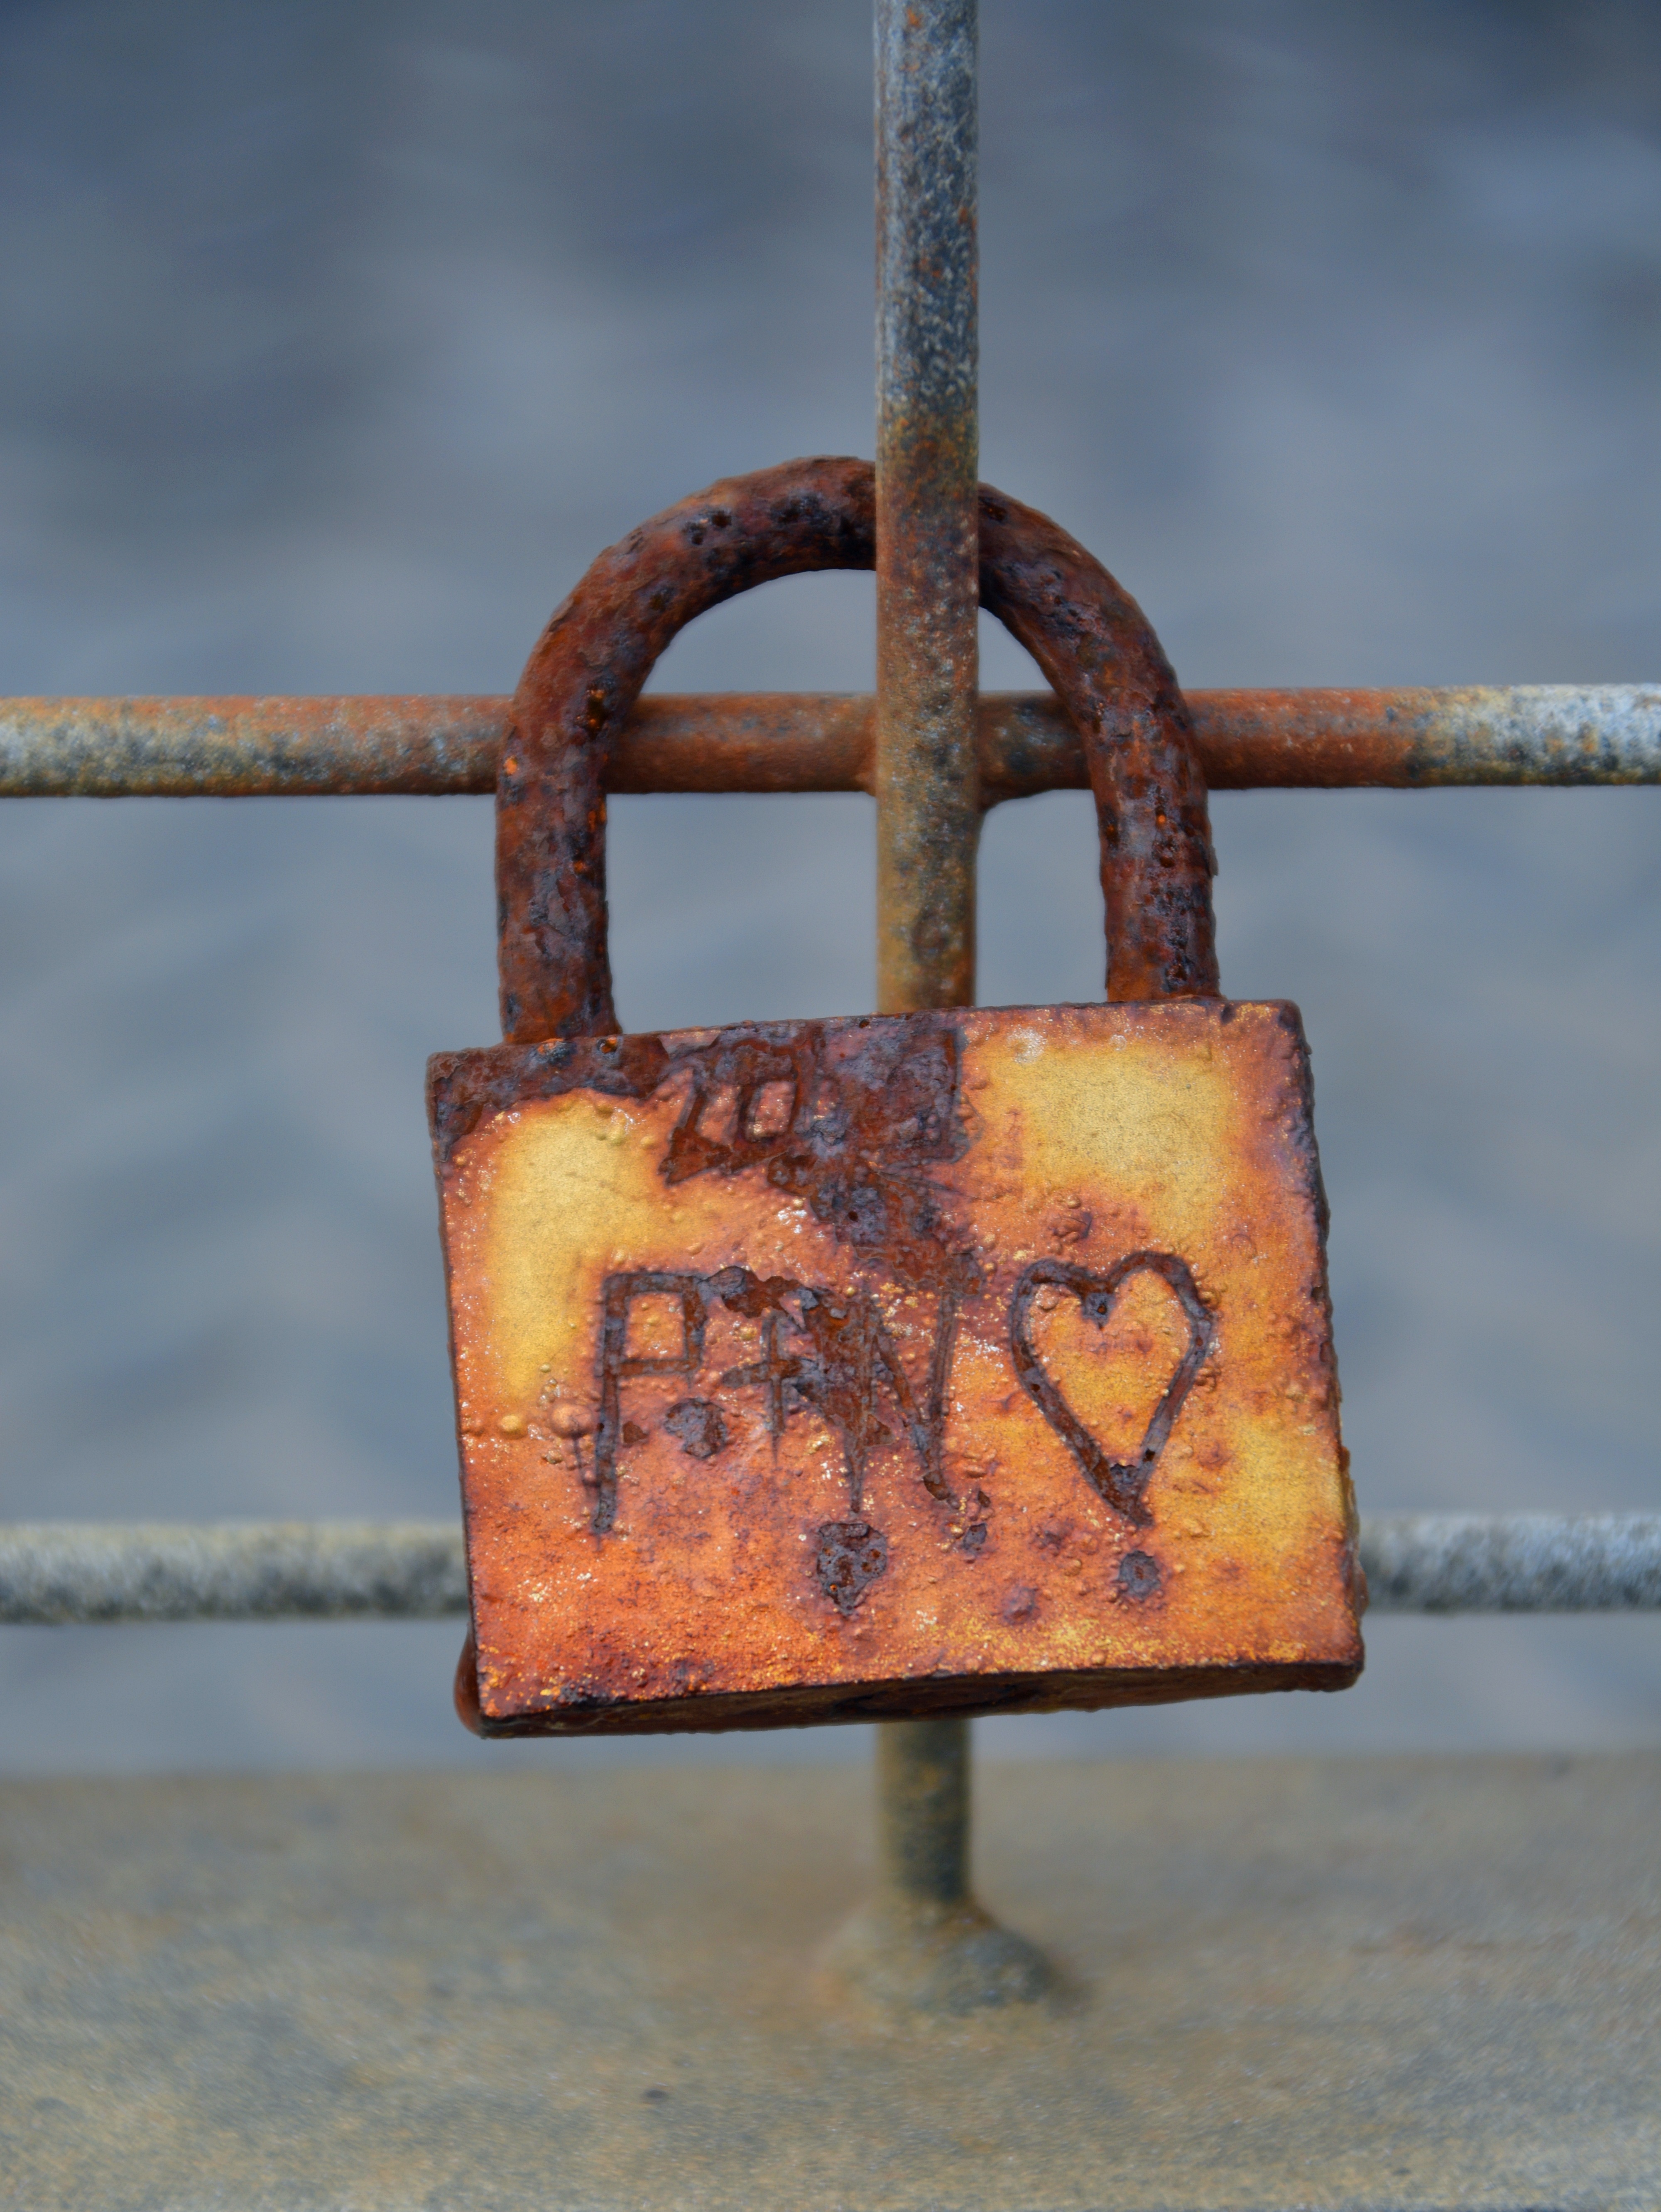
wood, old, rust, heart, metal, castle, blue, lighting, material, padlock, art, rusty, iron, romanesque, shape, stainless, u lock